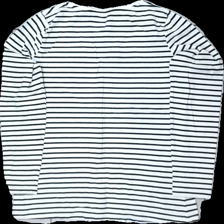
View: back
Type: Top
Category: Ladies
Brand: Lindex
Colors: White, Black
Material: 100% bomull
Pattern: Striped
Cut: C-collar
Size: L
Season: All
Damage: luddig
Damage location: middle center
Damage 2: luddig
Damage 2 location: middle center
Price range: <50
Recommended usage: Reuse
Description: kort ärmad randig tröja